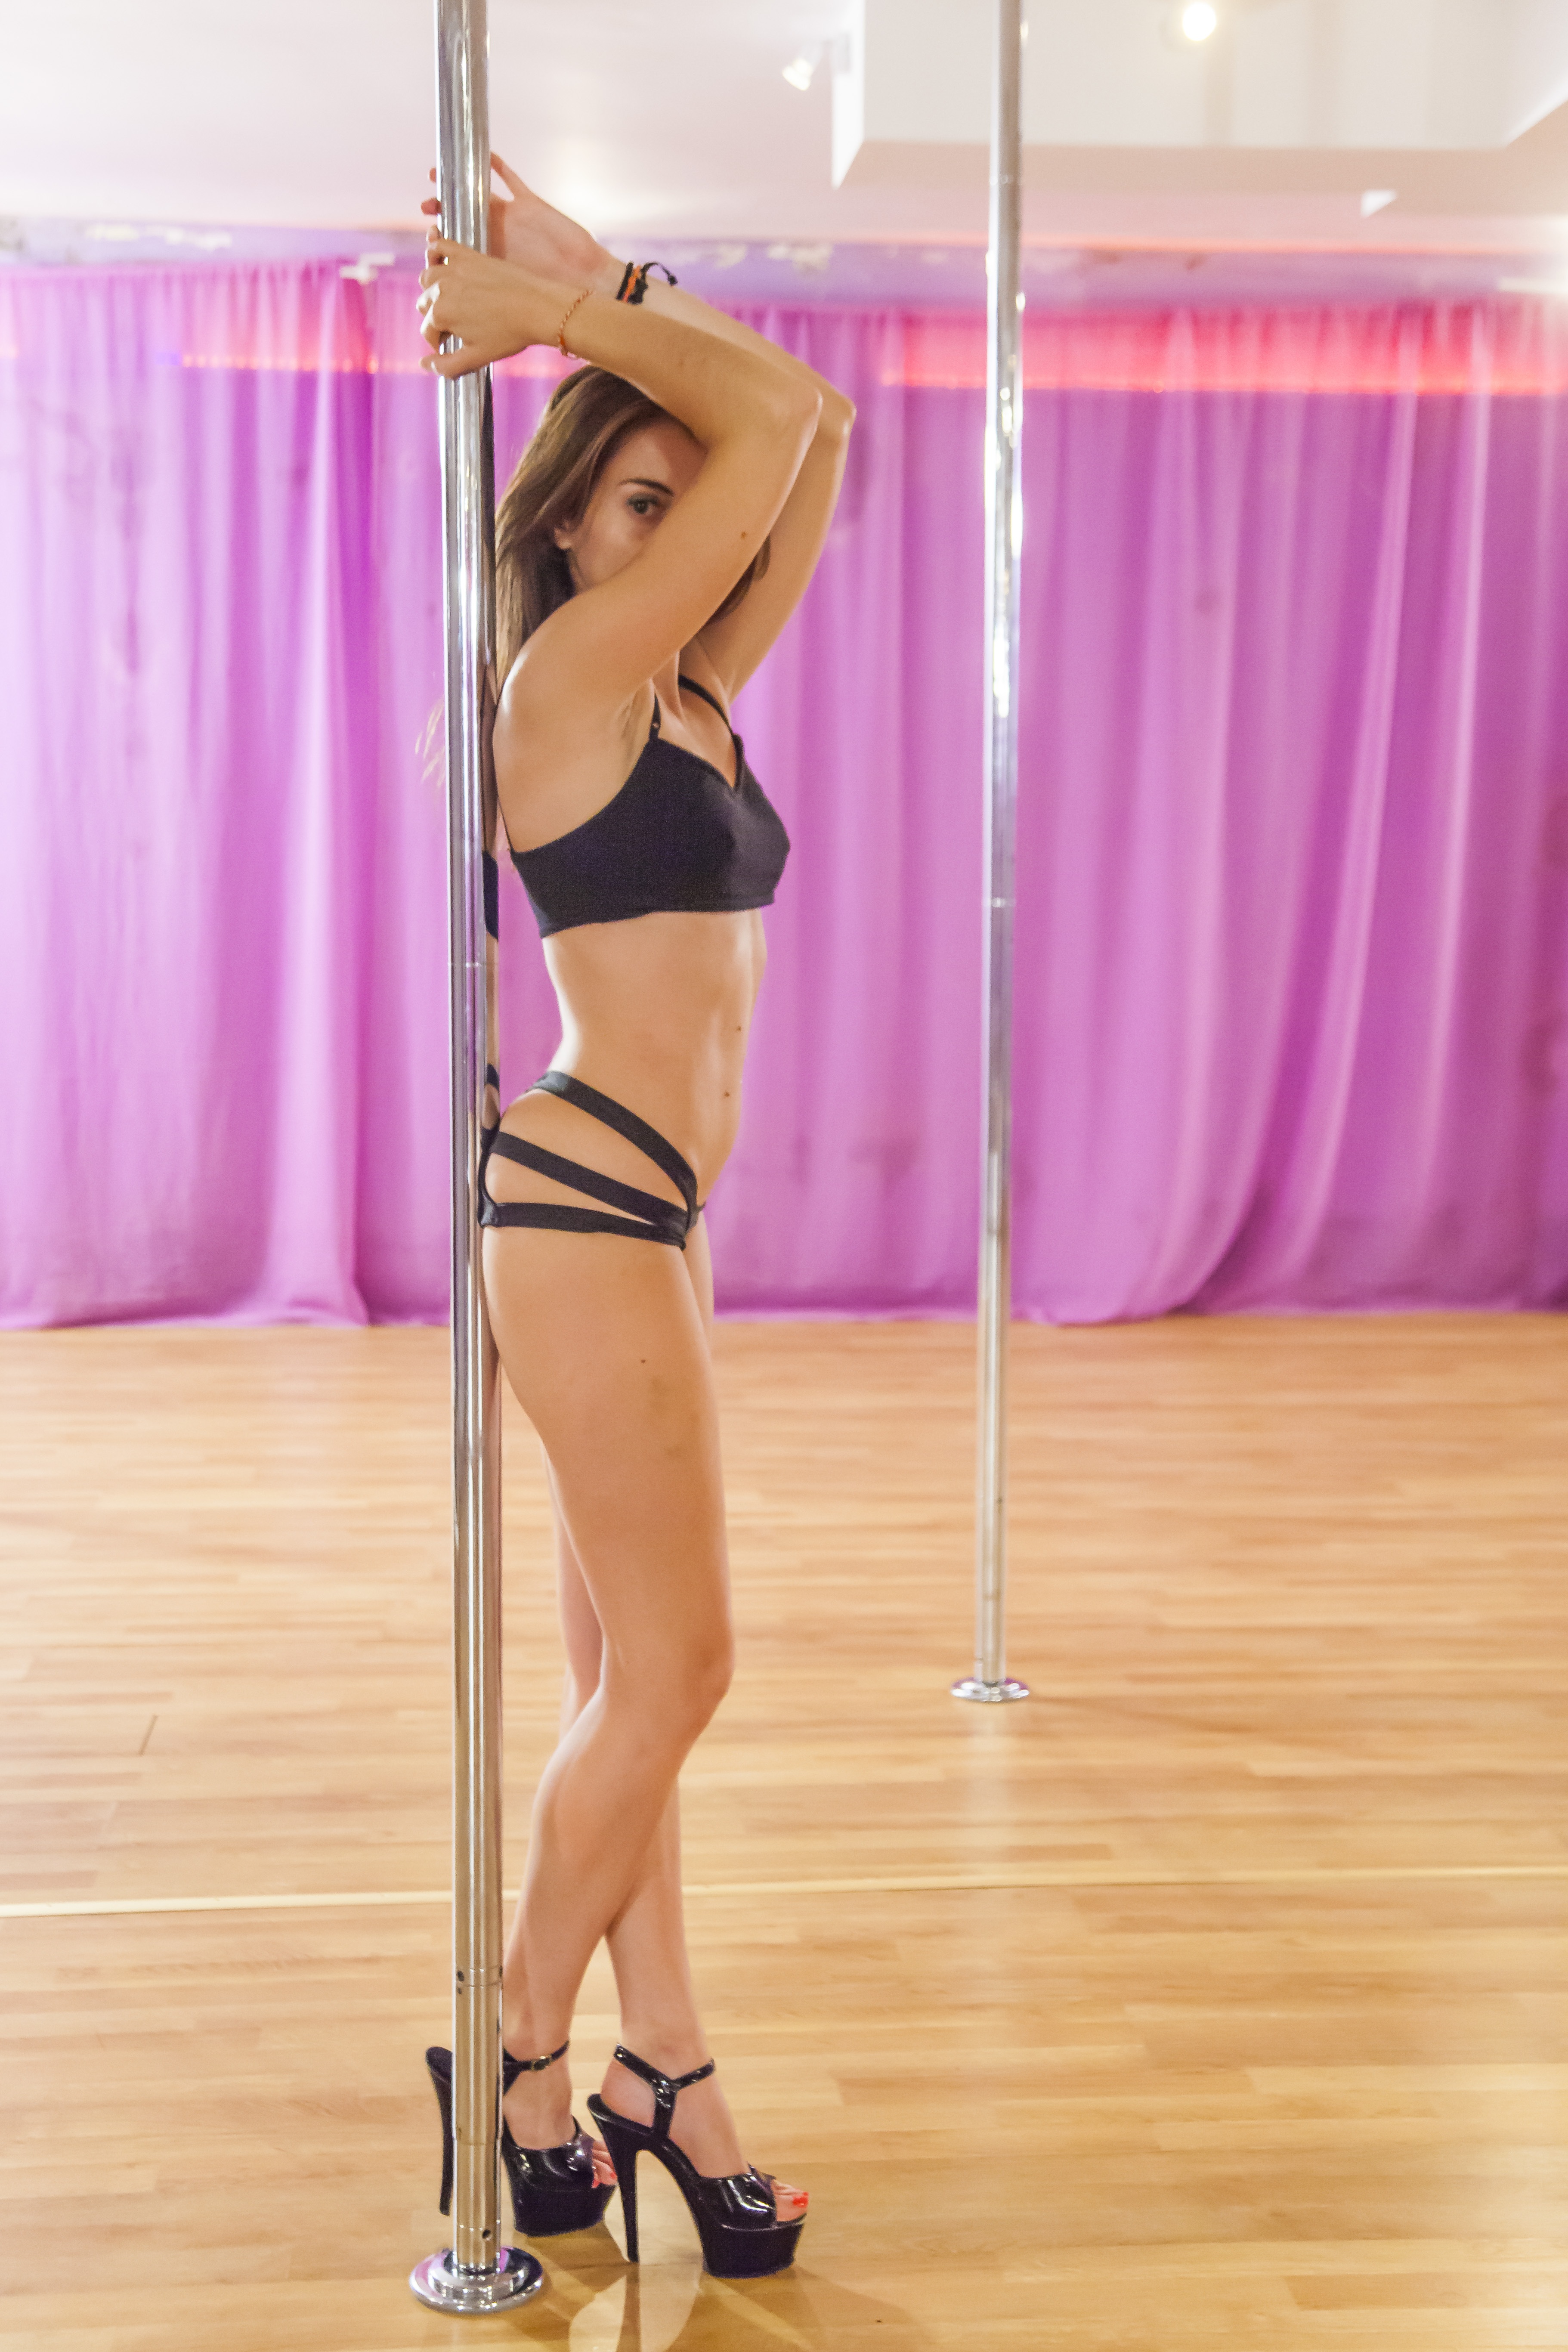
heel, woman, pen, leg, dance, black, lady, apron, sports, fine, event, body, entertainment, gymnastics, erotic, sensual, pole dance, performing arts, team sport